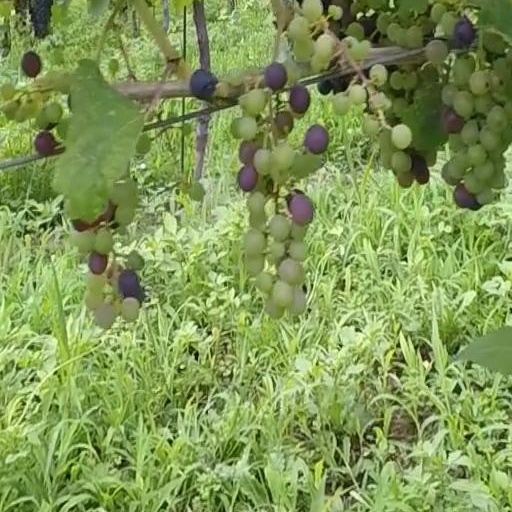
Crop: grape